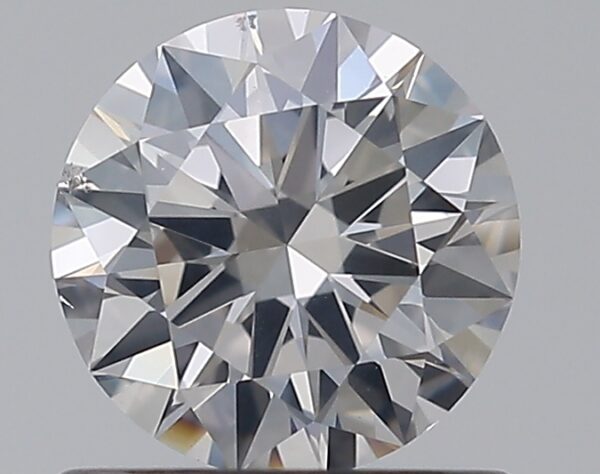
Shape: round
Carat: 0.7
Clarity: SI2
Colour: H
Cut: EX
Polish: EX
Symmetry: EX
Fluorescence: F
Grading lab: GIA
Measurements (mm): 5.75 x 5.79 x 3.45